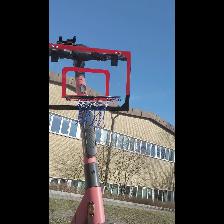
Label: NonHuman